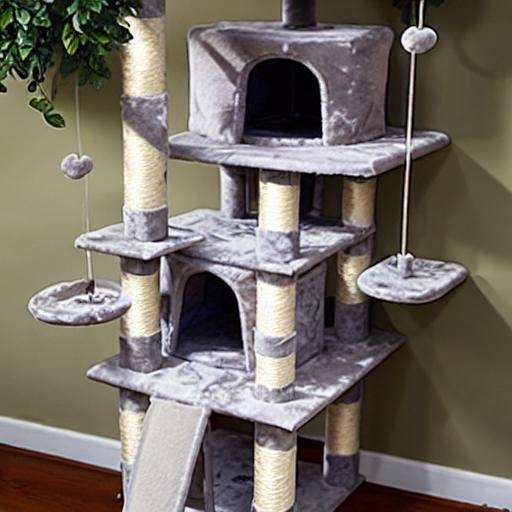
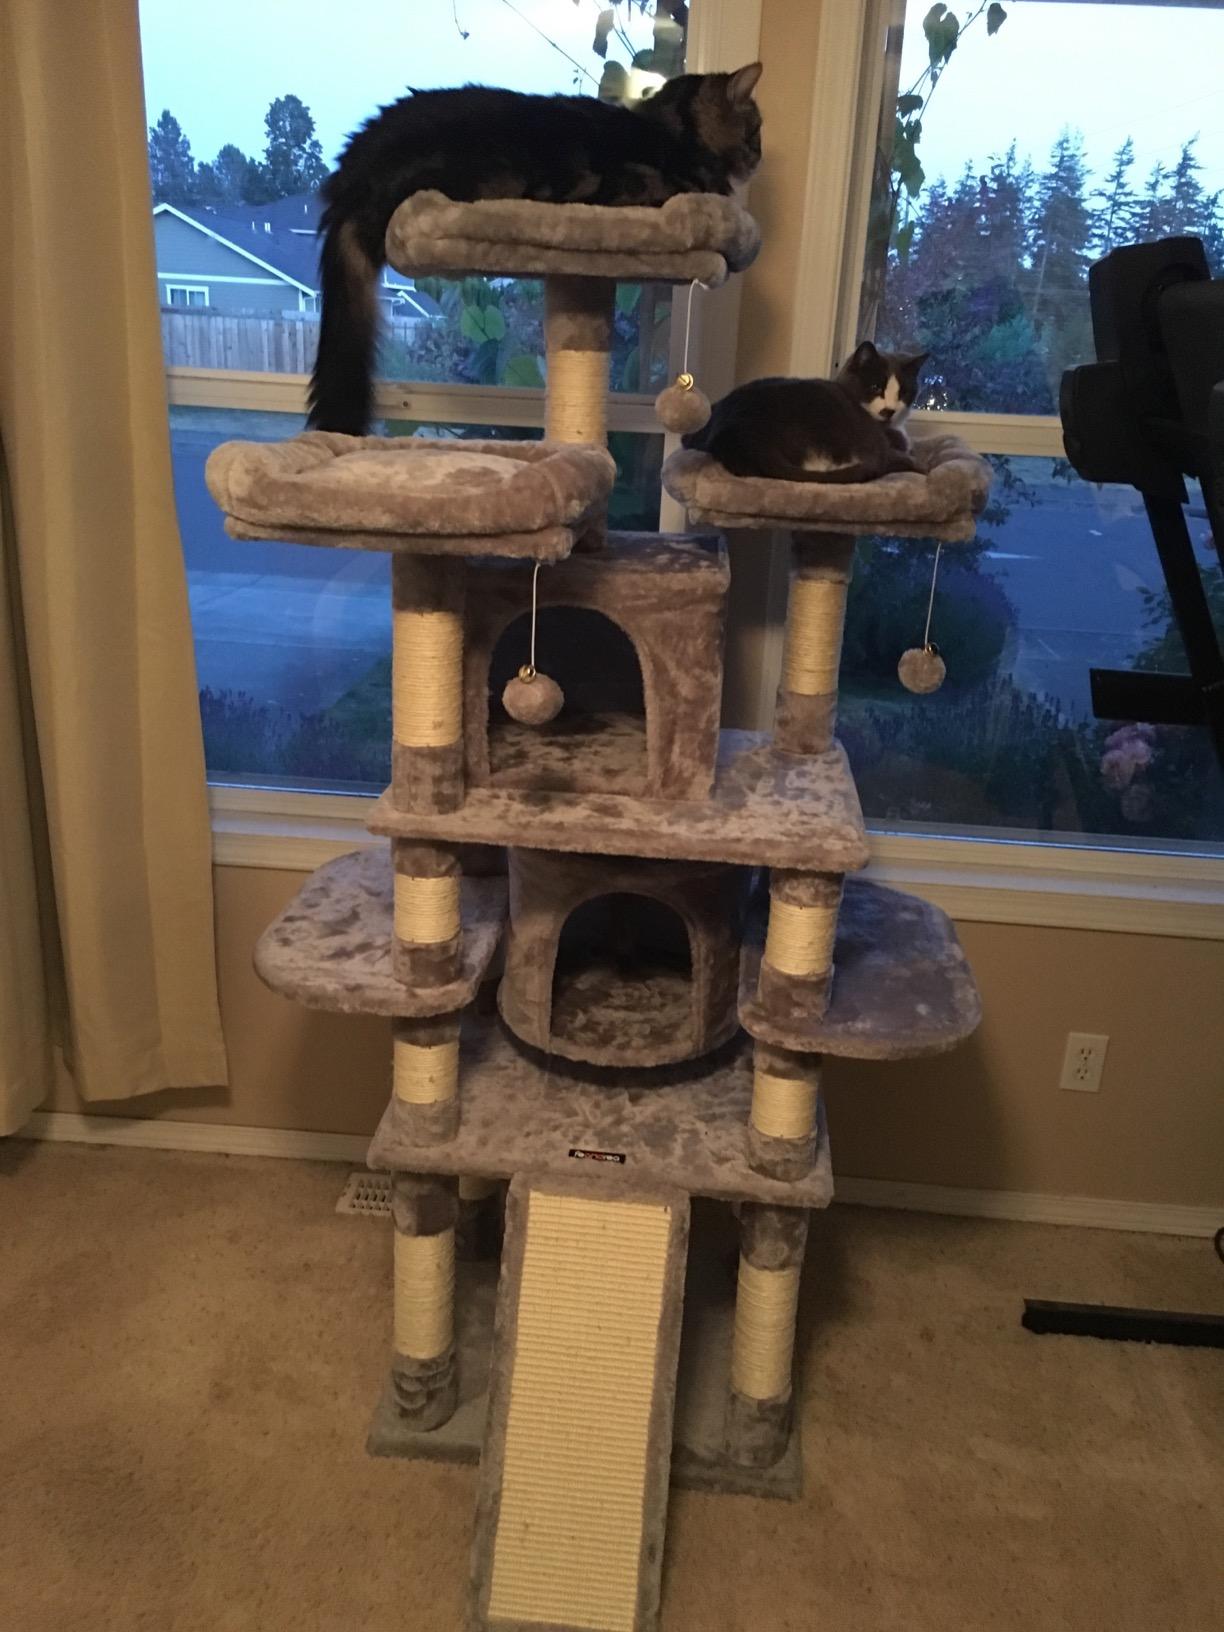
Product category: items_cat tree
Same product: no